Preston railway station

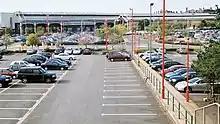
Approximately the same location in 2007. A multi-storey car park has since been built over part of this area.

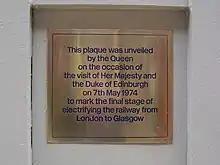
Plaque on one of the catenary stanchions on platform 4, which commemorates the visit of Queen Elizabeth II on 7 May 1974

A number of lines around Preston have closed, including the Longridge line in 1930 and the West Lancashire line in 1964. The old island platforms one and two were closed in 1970 together with the goods lines to the west of the station, but it was then extended northwards to allow platform two to become a dedicated parcels platform. The line towards Liverpool was truncated and singled in summer 1970, with Preston services terminating at . This was followed by the closure of the East Lancashire line, between Preston and via its original direct route, in April 1972.